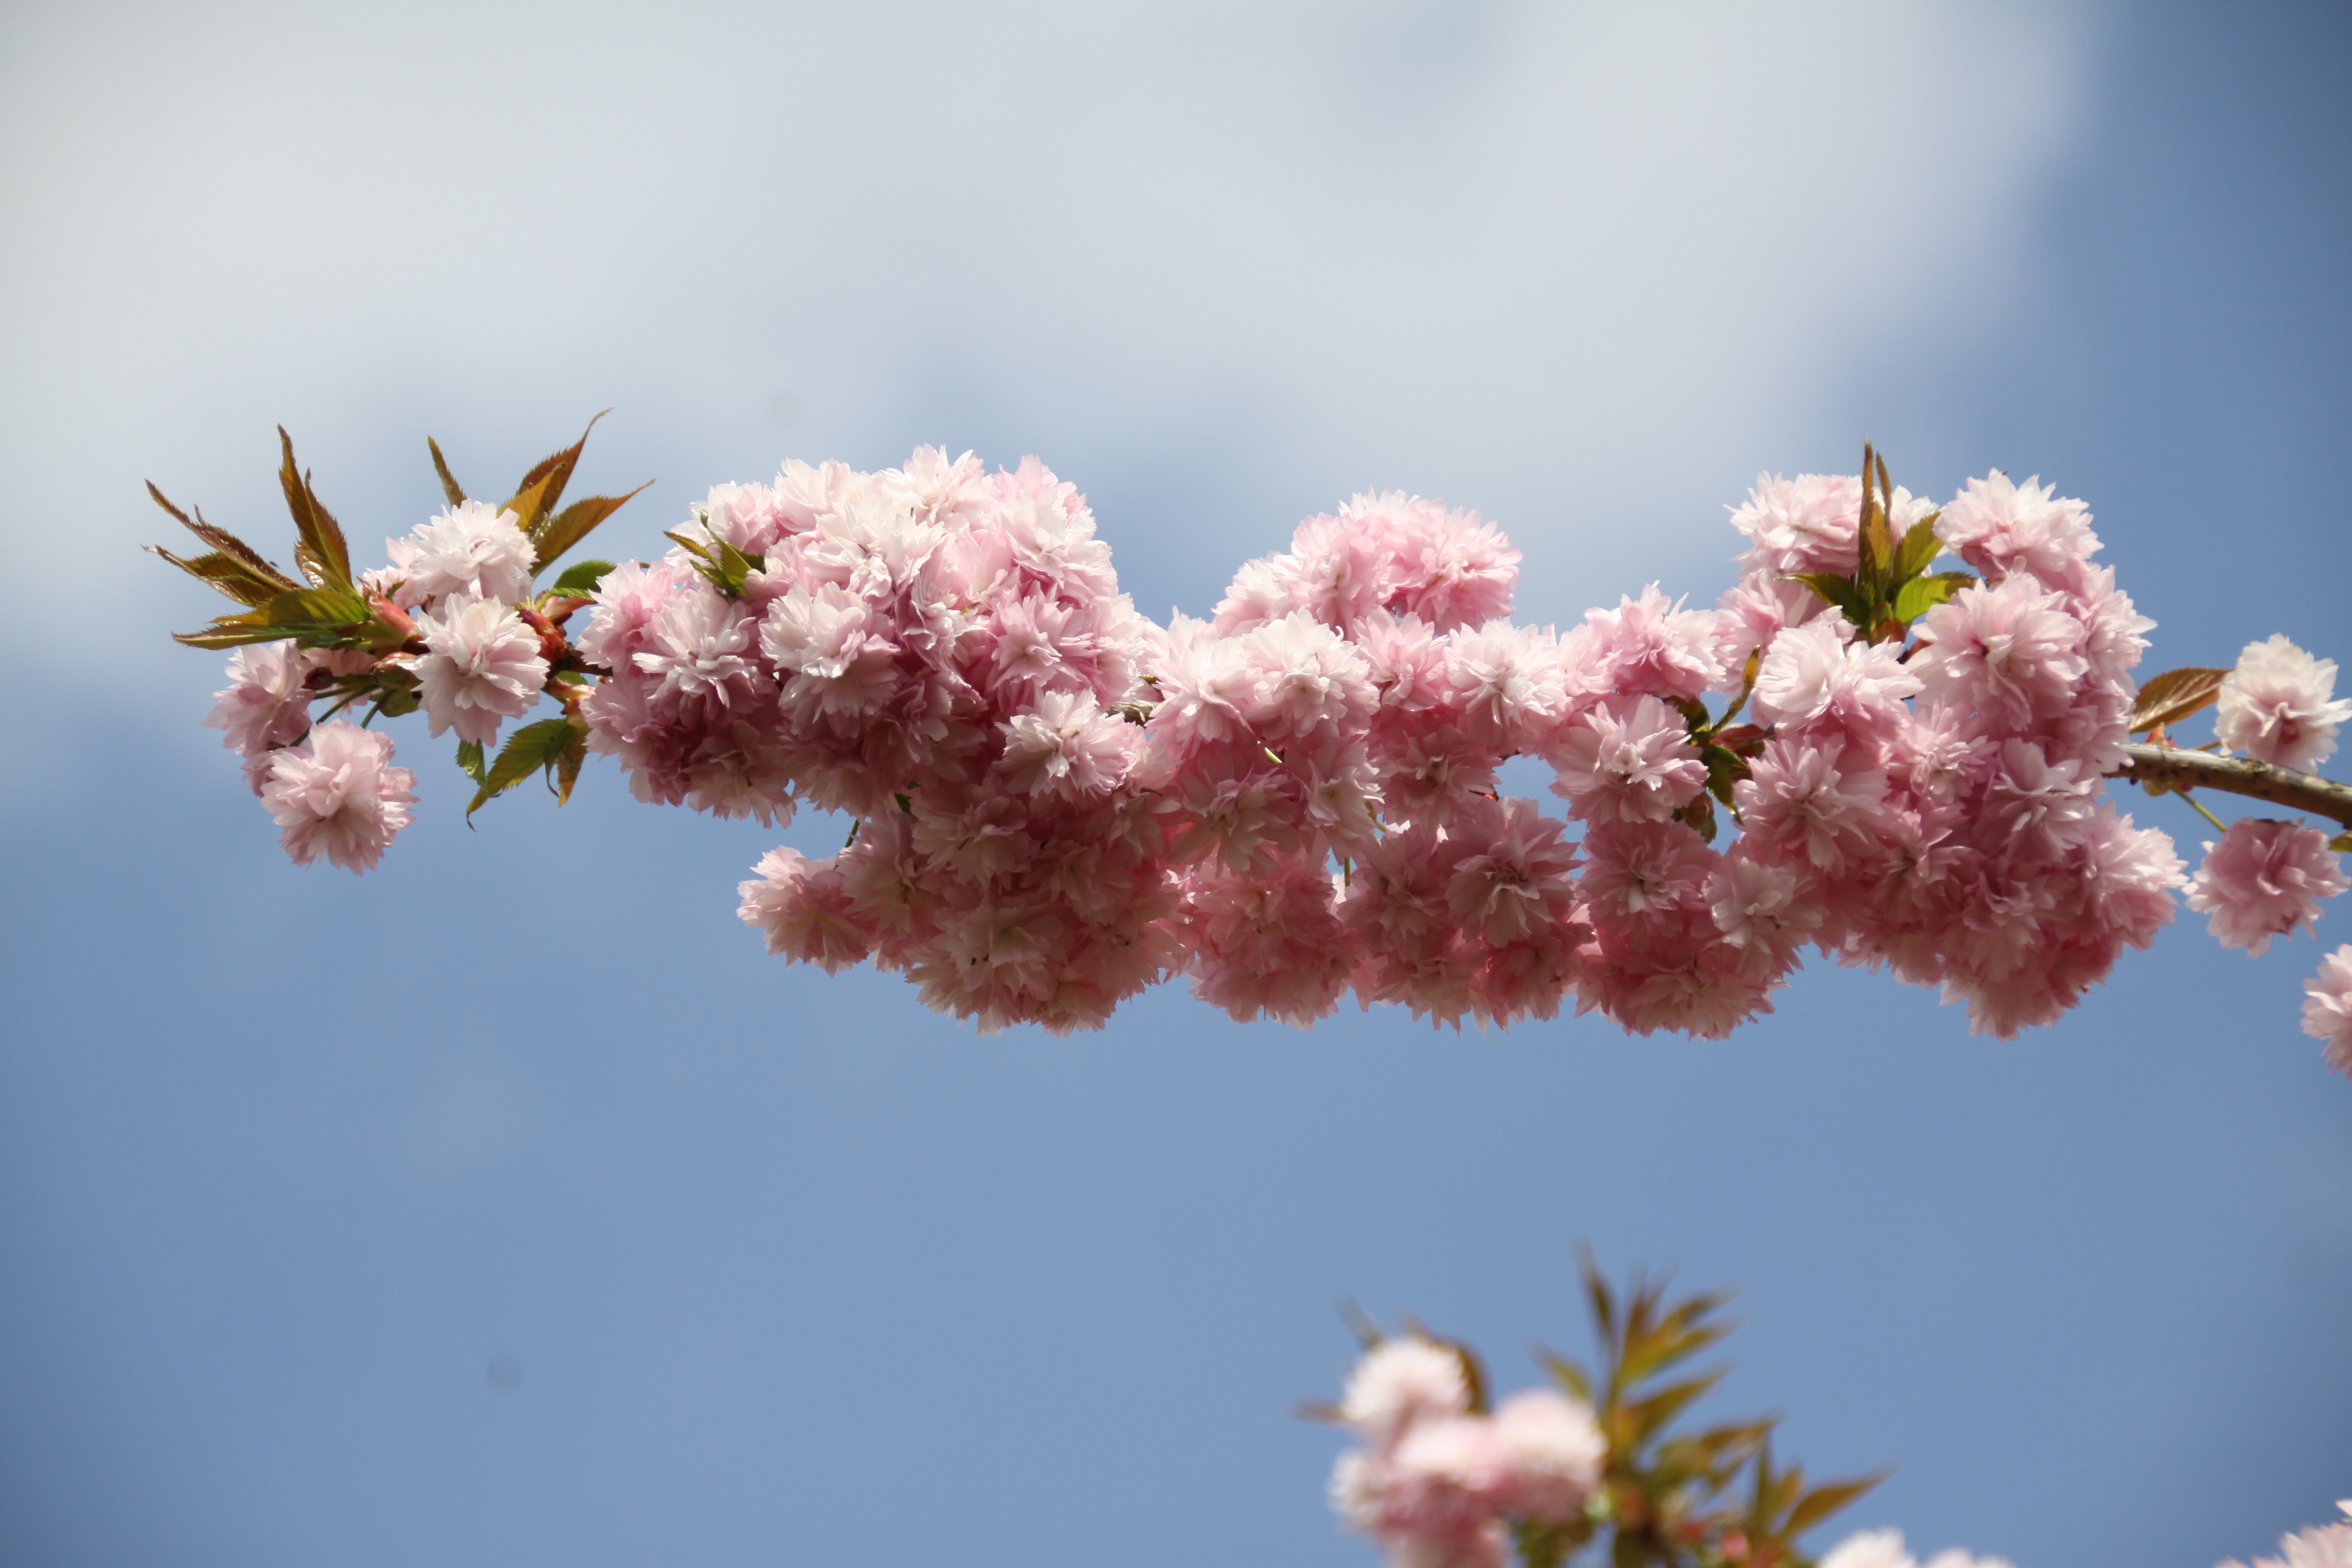
tree, nature, branch, blossom, plant, flower, petal, food, spring, produce, botany, garden, pink, flora, season, cherry blossom, close up, prunus, macro photography, flowery branch